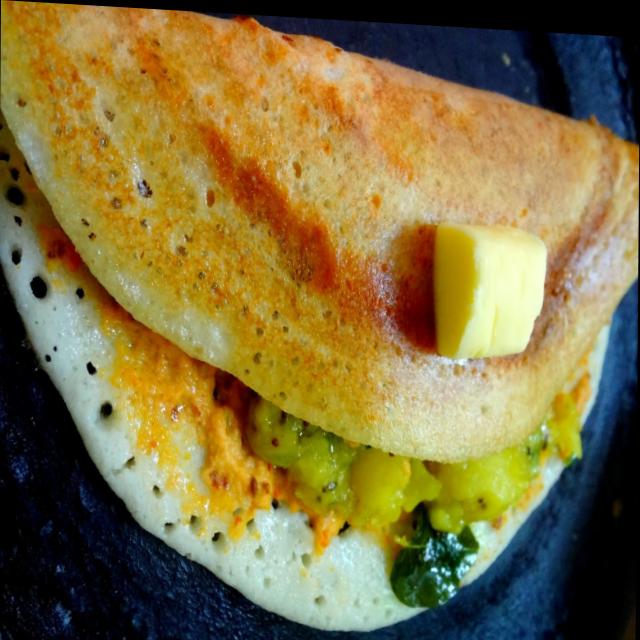
Dish: masala_dosa